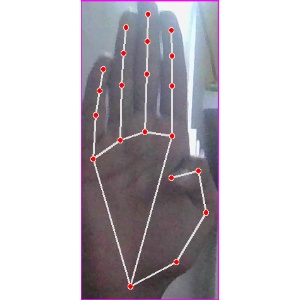
अक्षर: झ